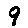
Label: 9